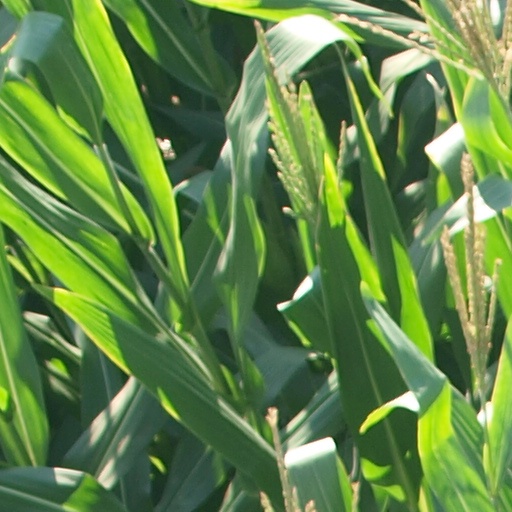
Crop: maize; corn